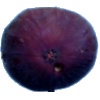
Label: Fig 1